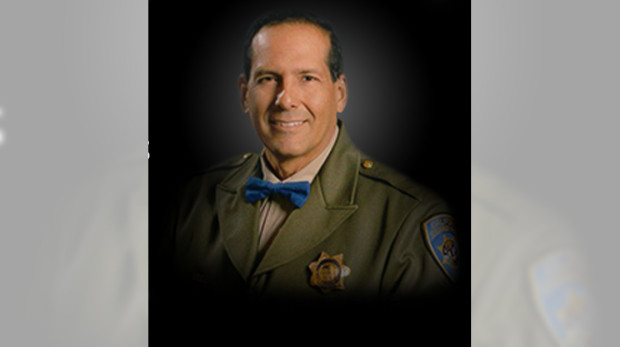
Gender: men